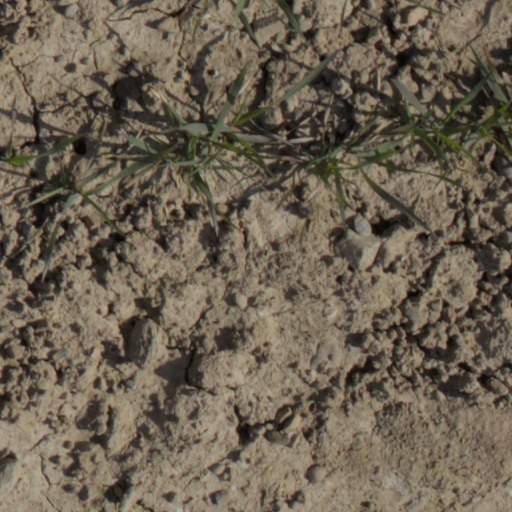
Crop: wheat